Ove Skade

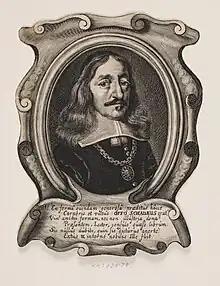
Ove Skade by Albert Haelweghm 1666.

Ove (Offe) Skade (23 August 1609 19 October 1664) was a Danish courtier and fiefholder who served as the first Prefect of the Diocese of Zealand.